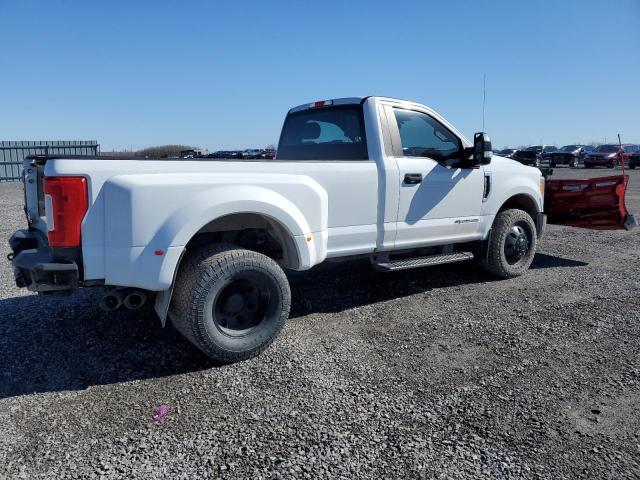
Aucun dommage détecté.
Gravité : aucun